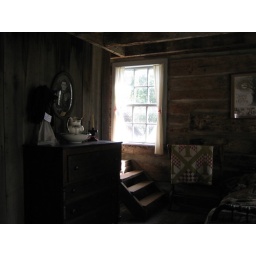
This is the bedroom inside the log cabin house in Salem, IN.